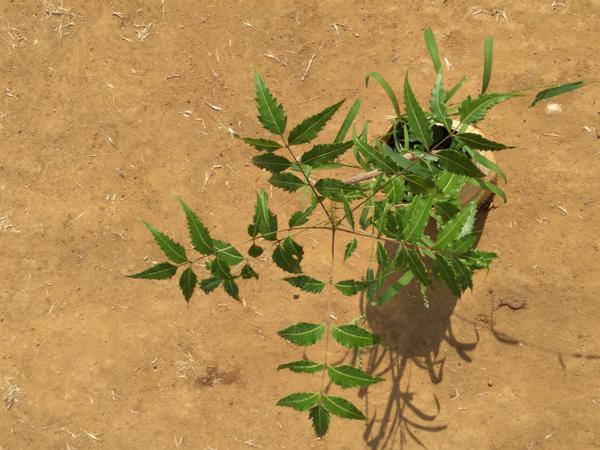
Plant: Neem